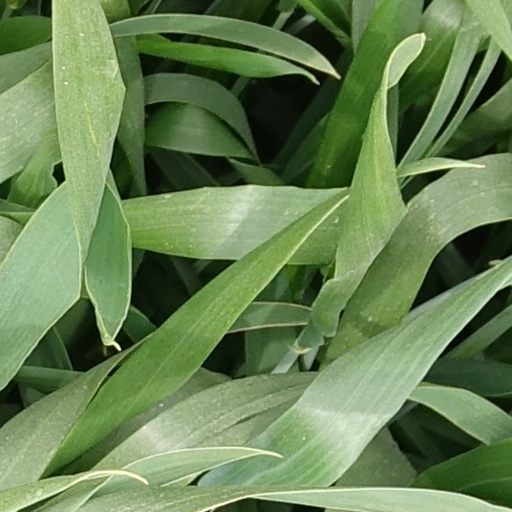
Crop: wheat